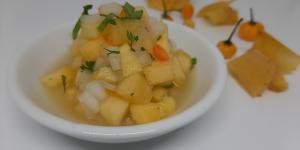
aji de cocona